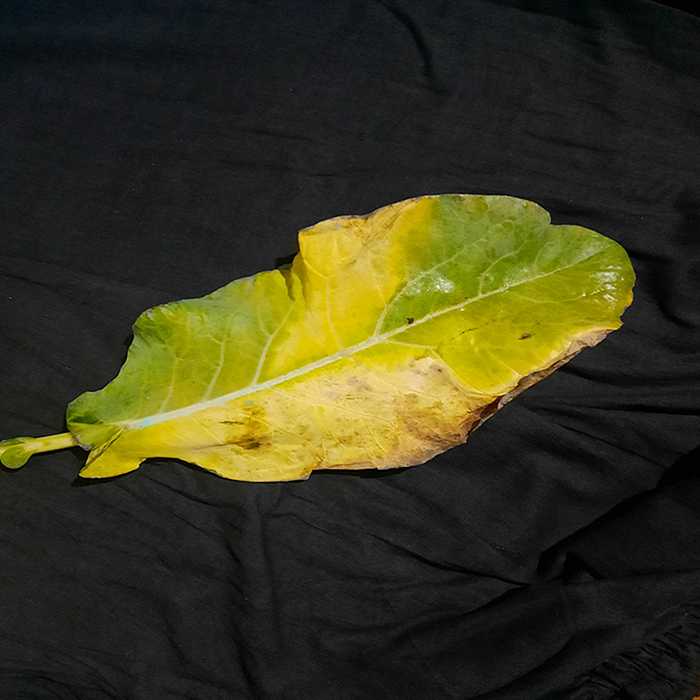
Plant: Cauliflower
Label: Black Rot